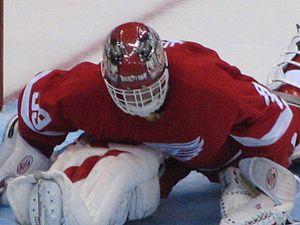
Dominik Hašek est un joueur professionnel tchèque de hockey sur glace ayant évolué à la position de gardien de but.